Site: brandenburg
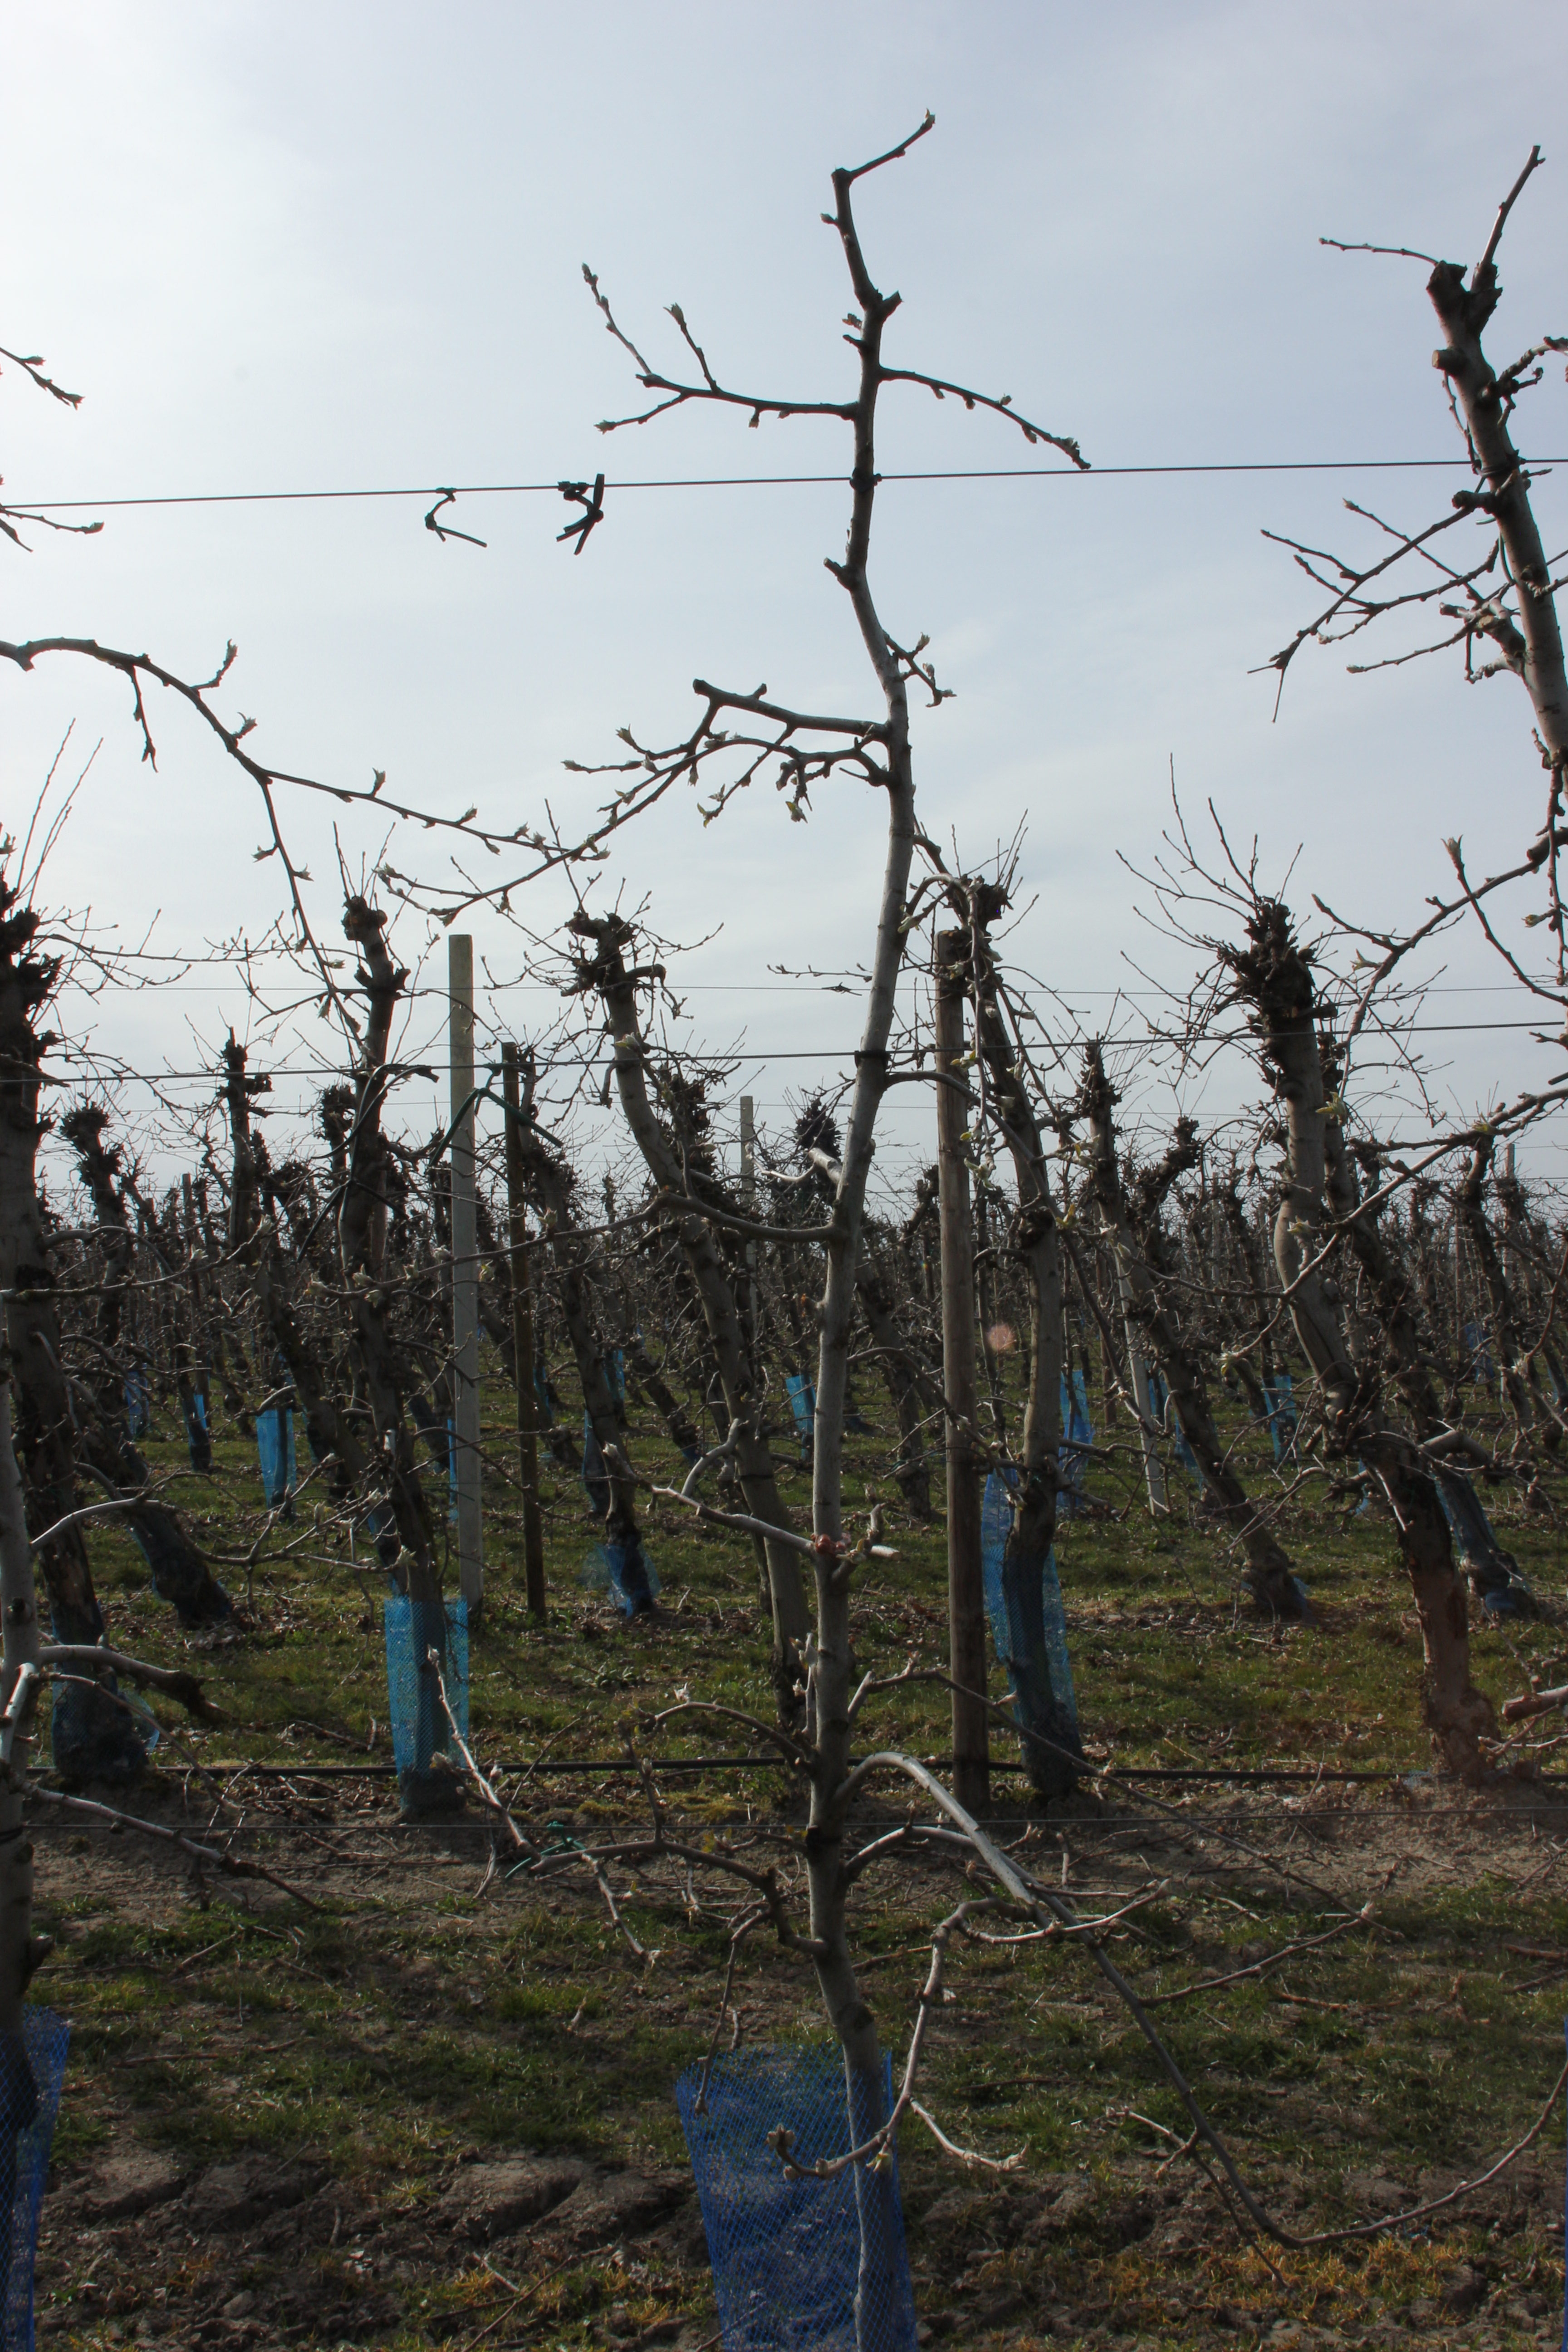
Growth stage (BBCH 54): Inflorescence emergence